Police body camera

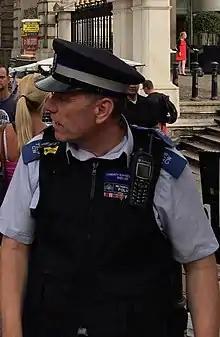
PCSO in London (UK) with bodycam

Body-worn video cameras received wide media coverage because of the first testing of body-worn cameras in the United Kingdom in 2005. The test was begun on a small-scale by Devon and Cornwall Police. In 2006, the first significant deployments of BWV at the national level were undertaken by the Police Standards Unit (PSU) as part of the Domestic Violence Enforcement Campaign (DVEC). The basic command units equipped with the head cameras recorded everything that happened during an incident from the time of arrival which led to the "preservation of good-quality first disclosure evidence from the victim". The evidence gathered was deemed especially useful in the way of supporting prosecutions if the victim was reluctant to give evidence or press charges.